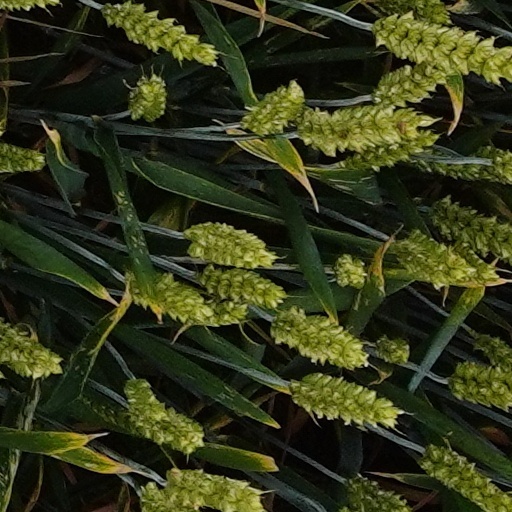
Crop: wheat